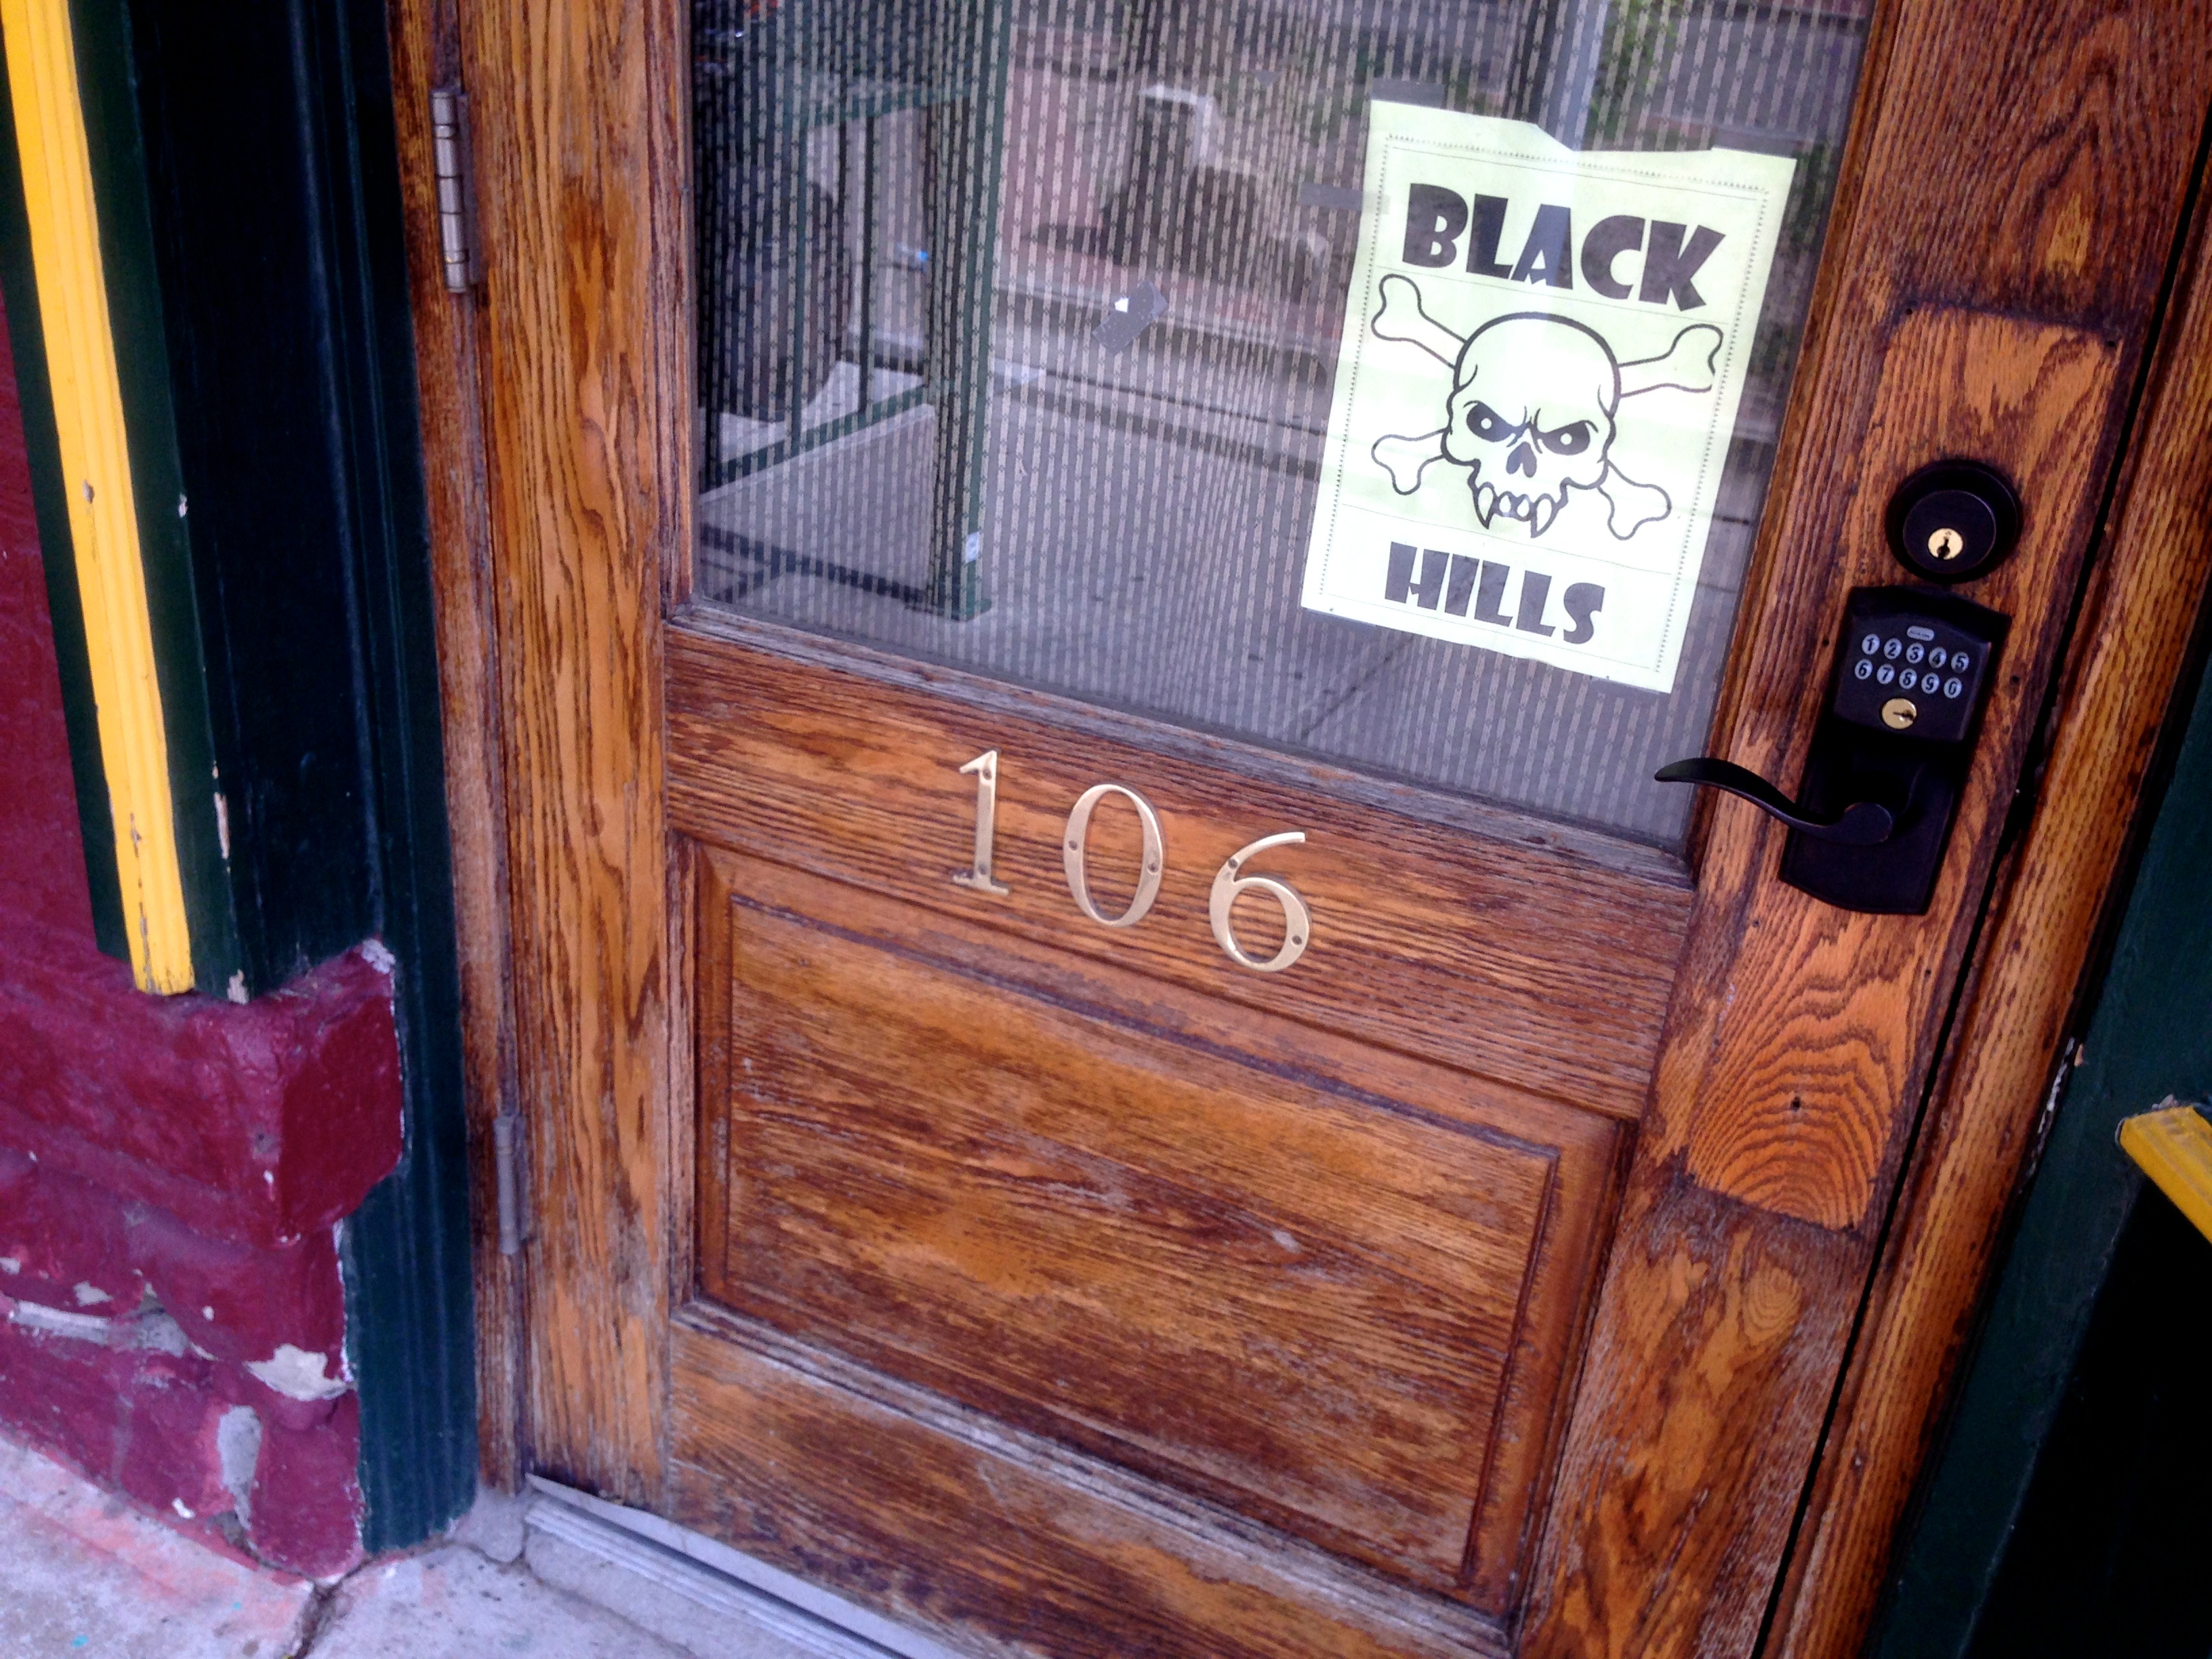
wood, house, home, furniture, room, door, art, ds106, 106, flooring, man made object